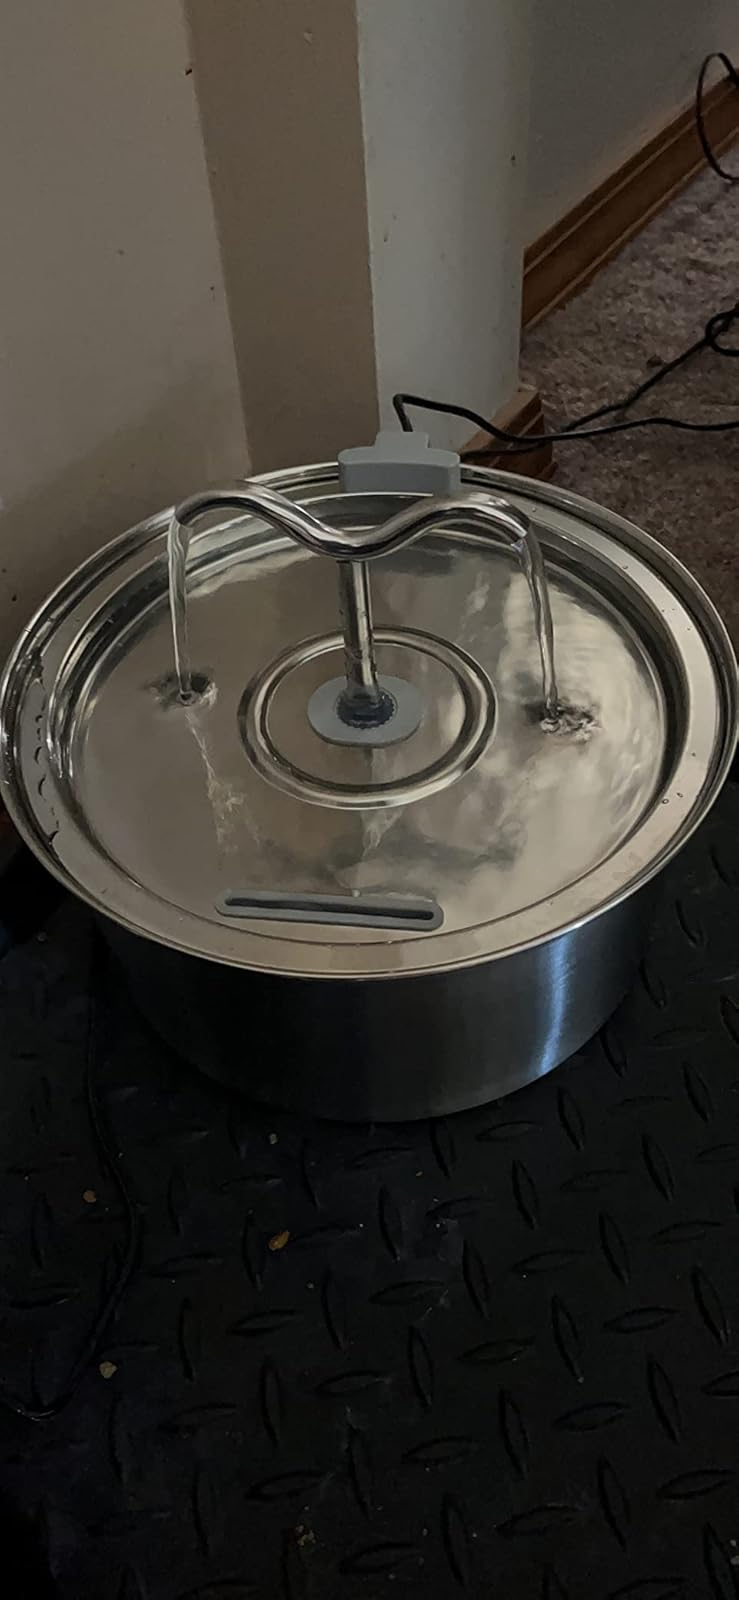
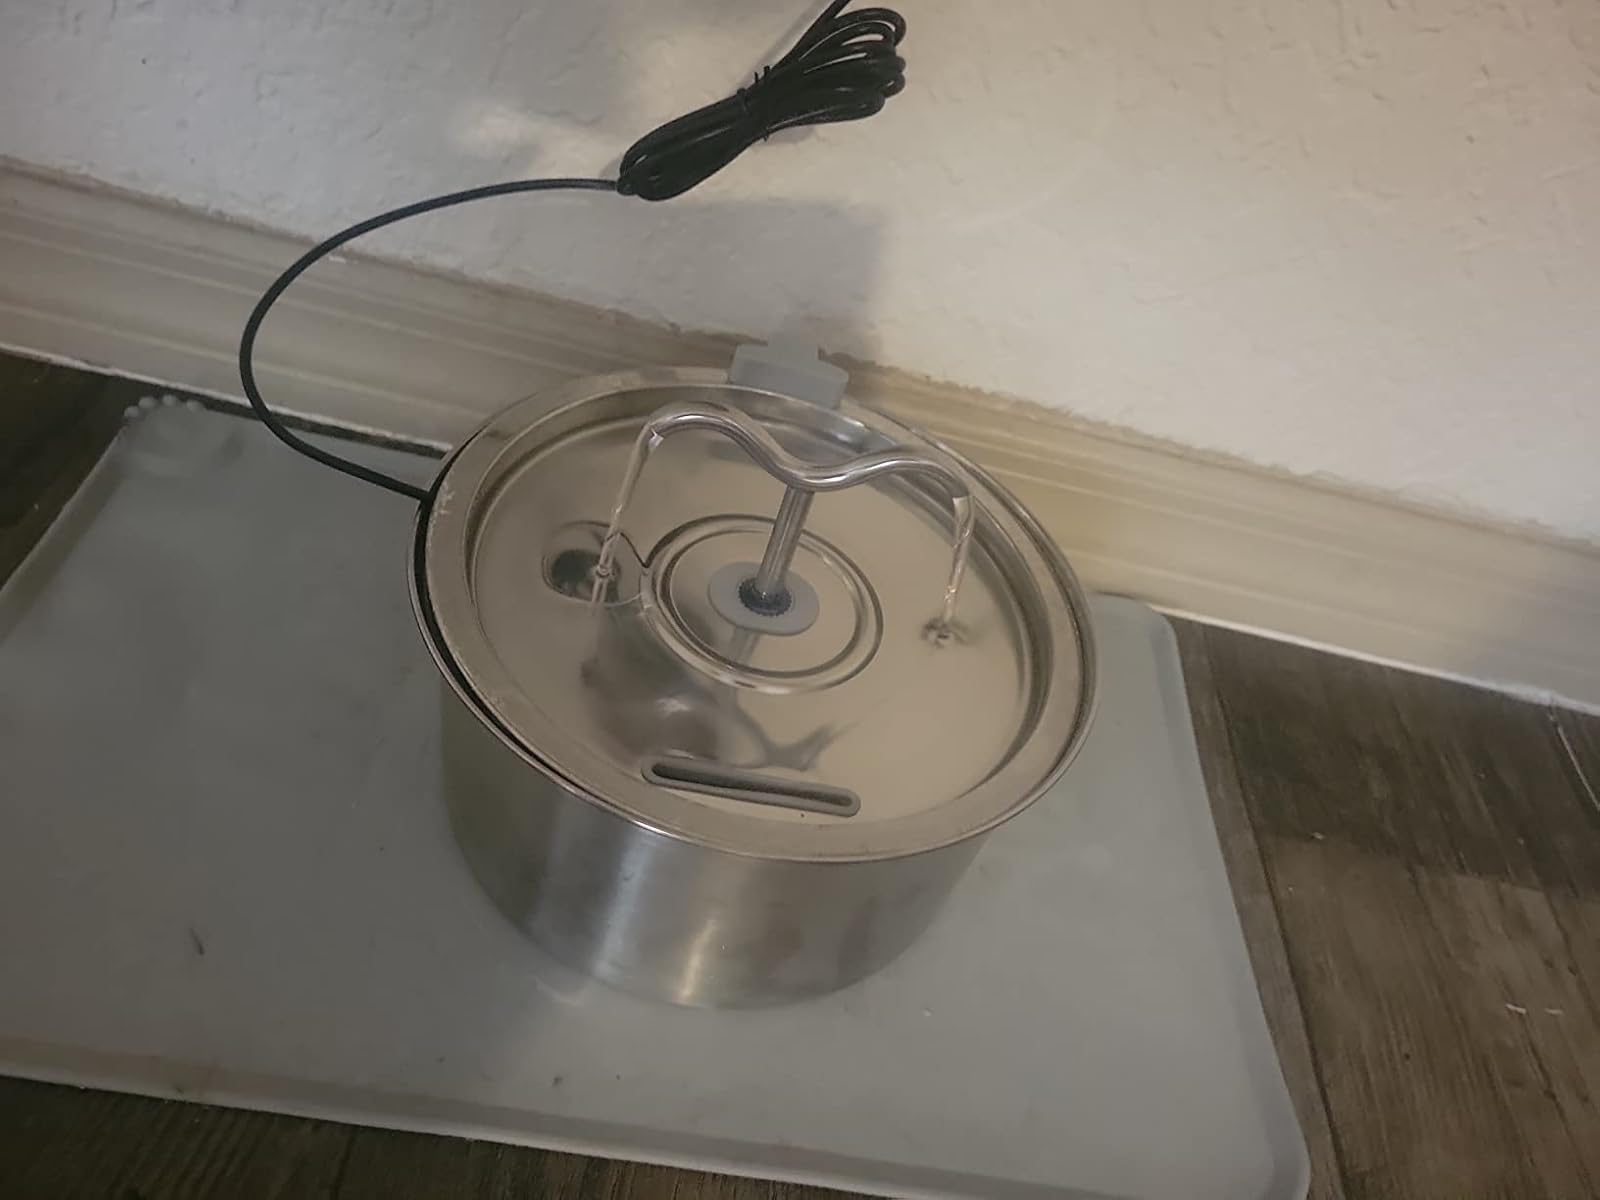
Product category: items_bowl
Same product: yes